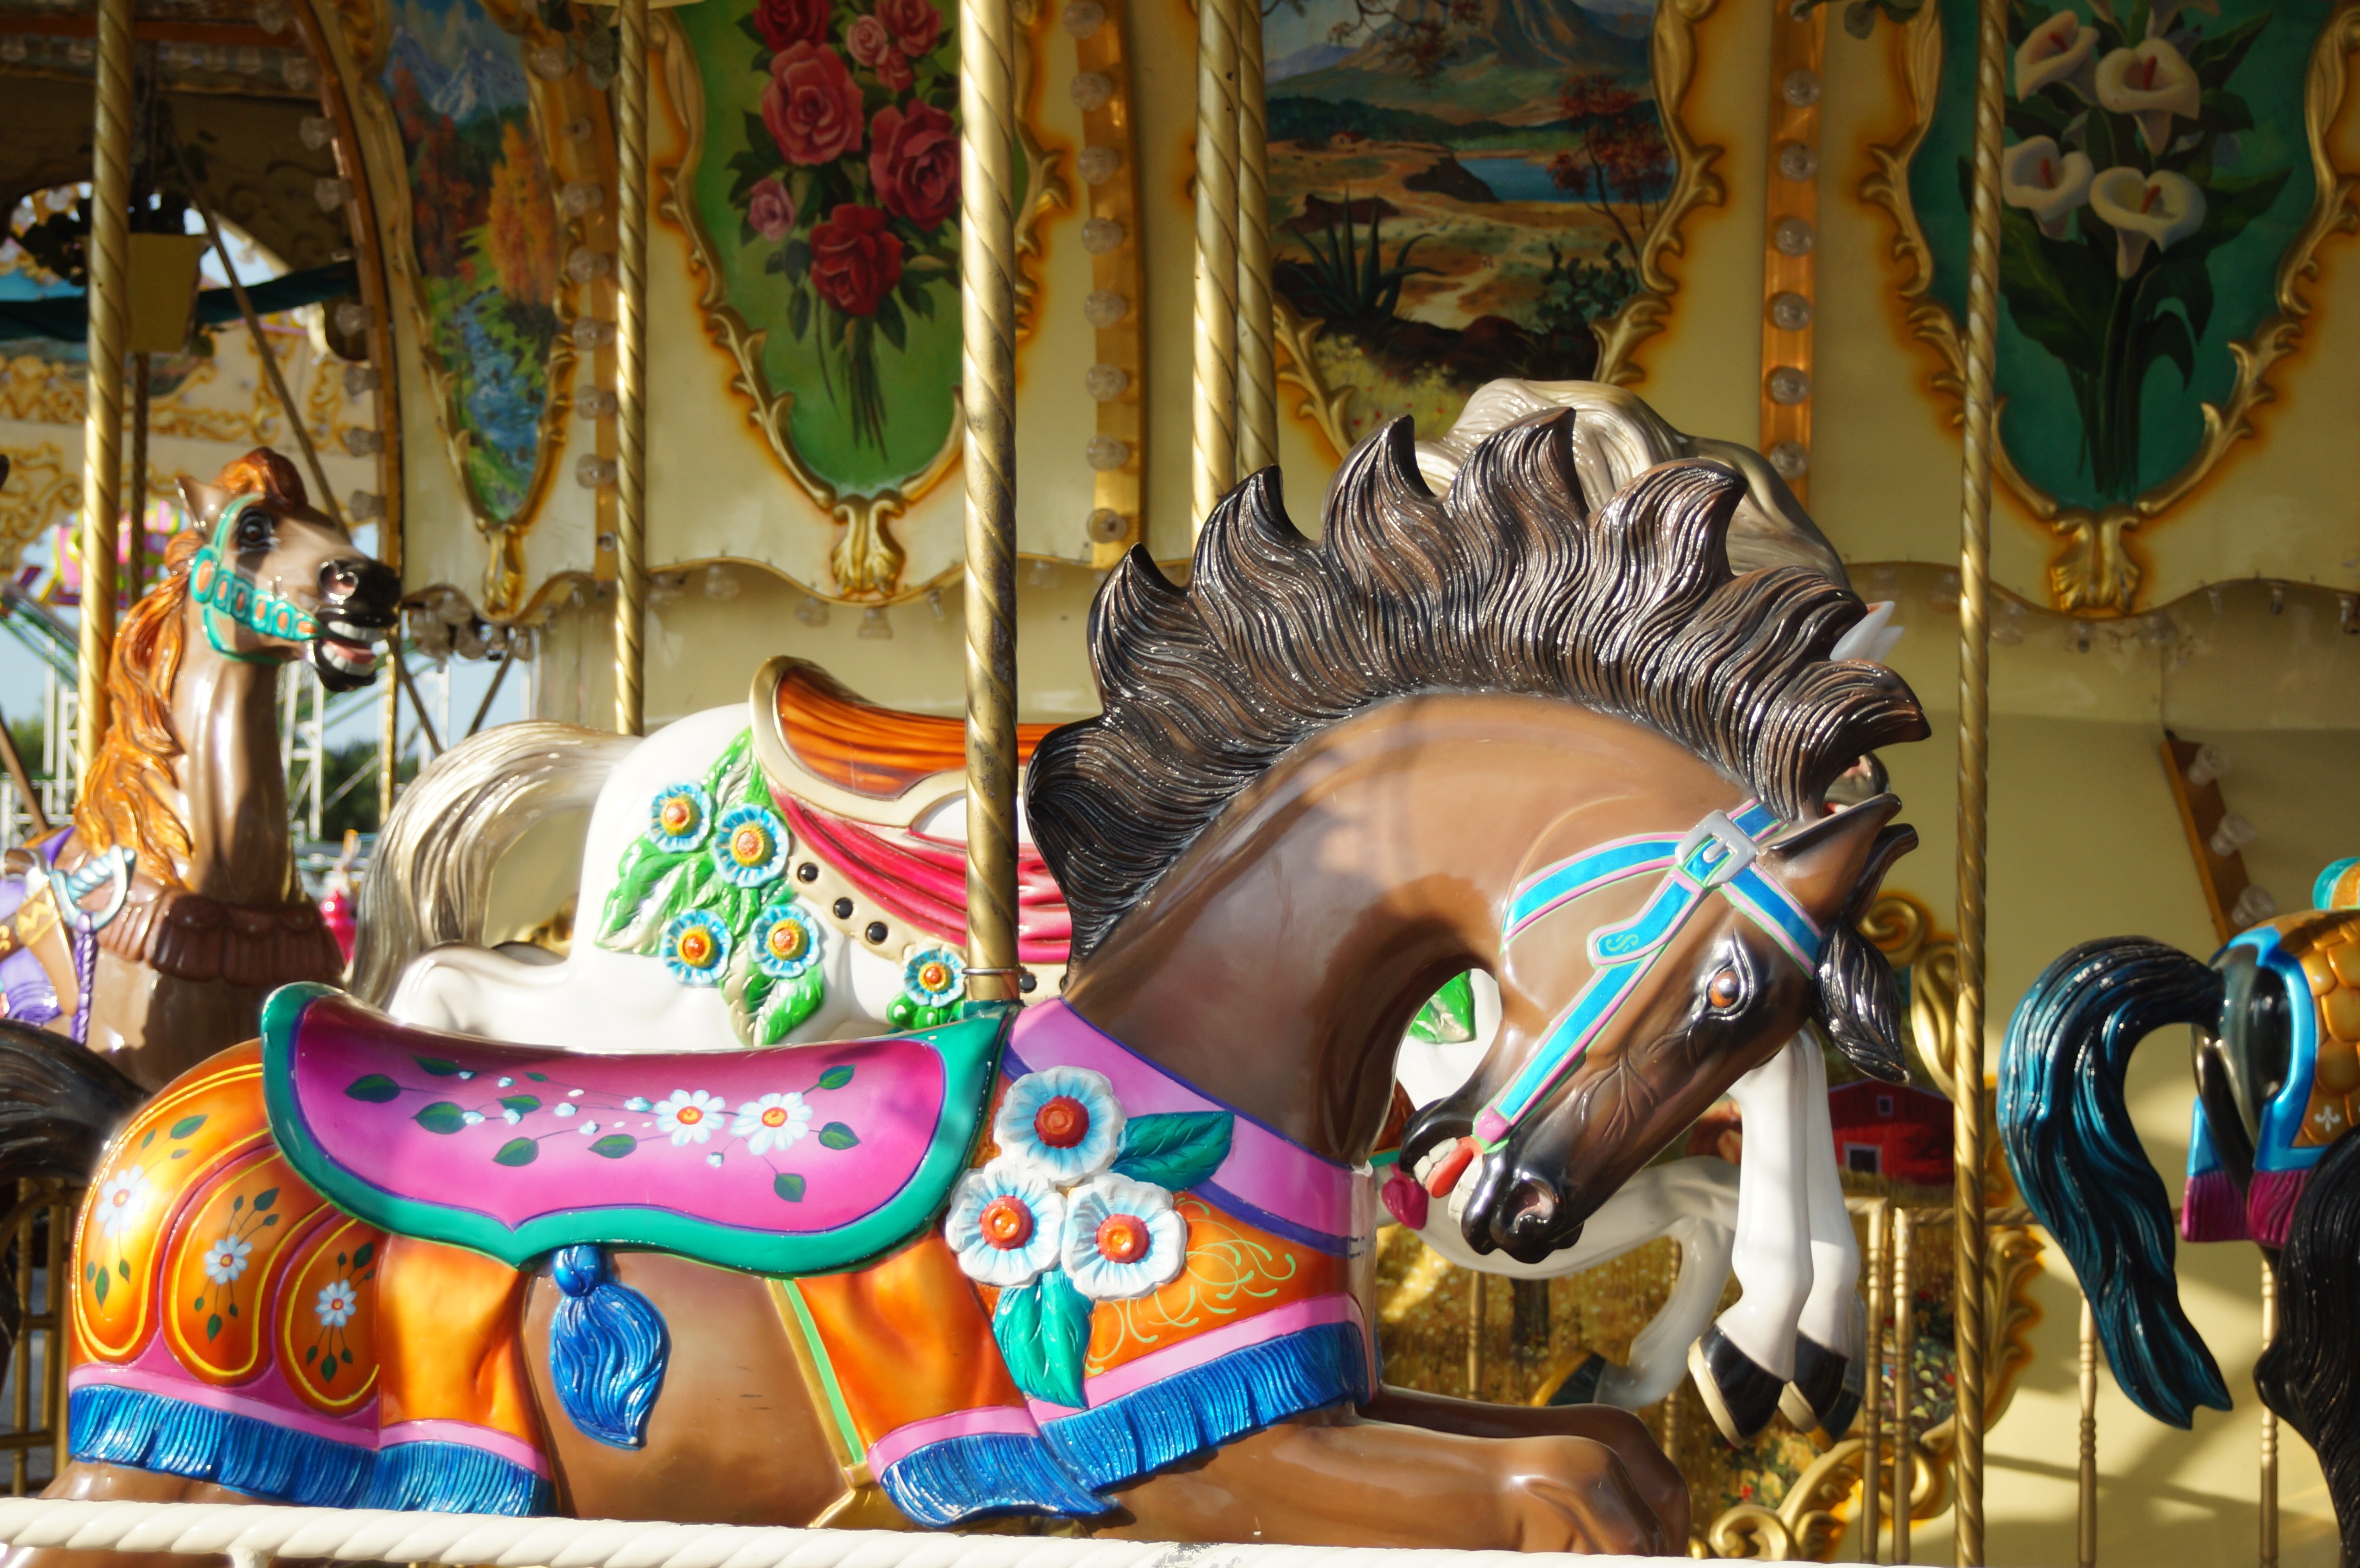
recreation, carnival, amusement park, horse, park, carousel, festival, tradition, fair, amusement ride, outdoor recreation, nonbuilding structure, carrucel